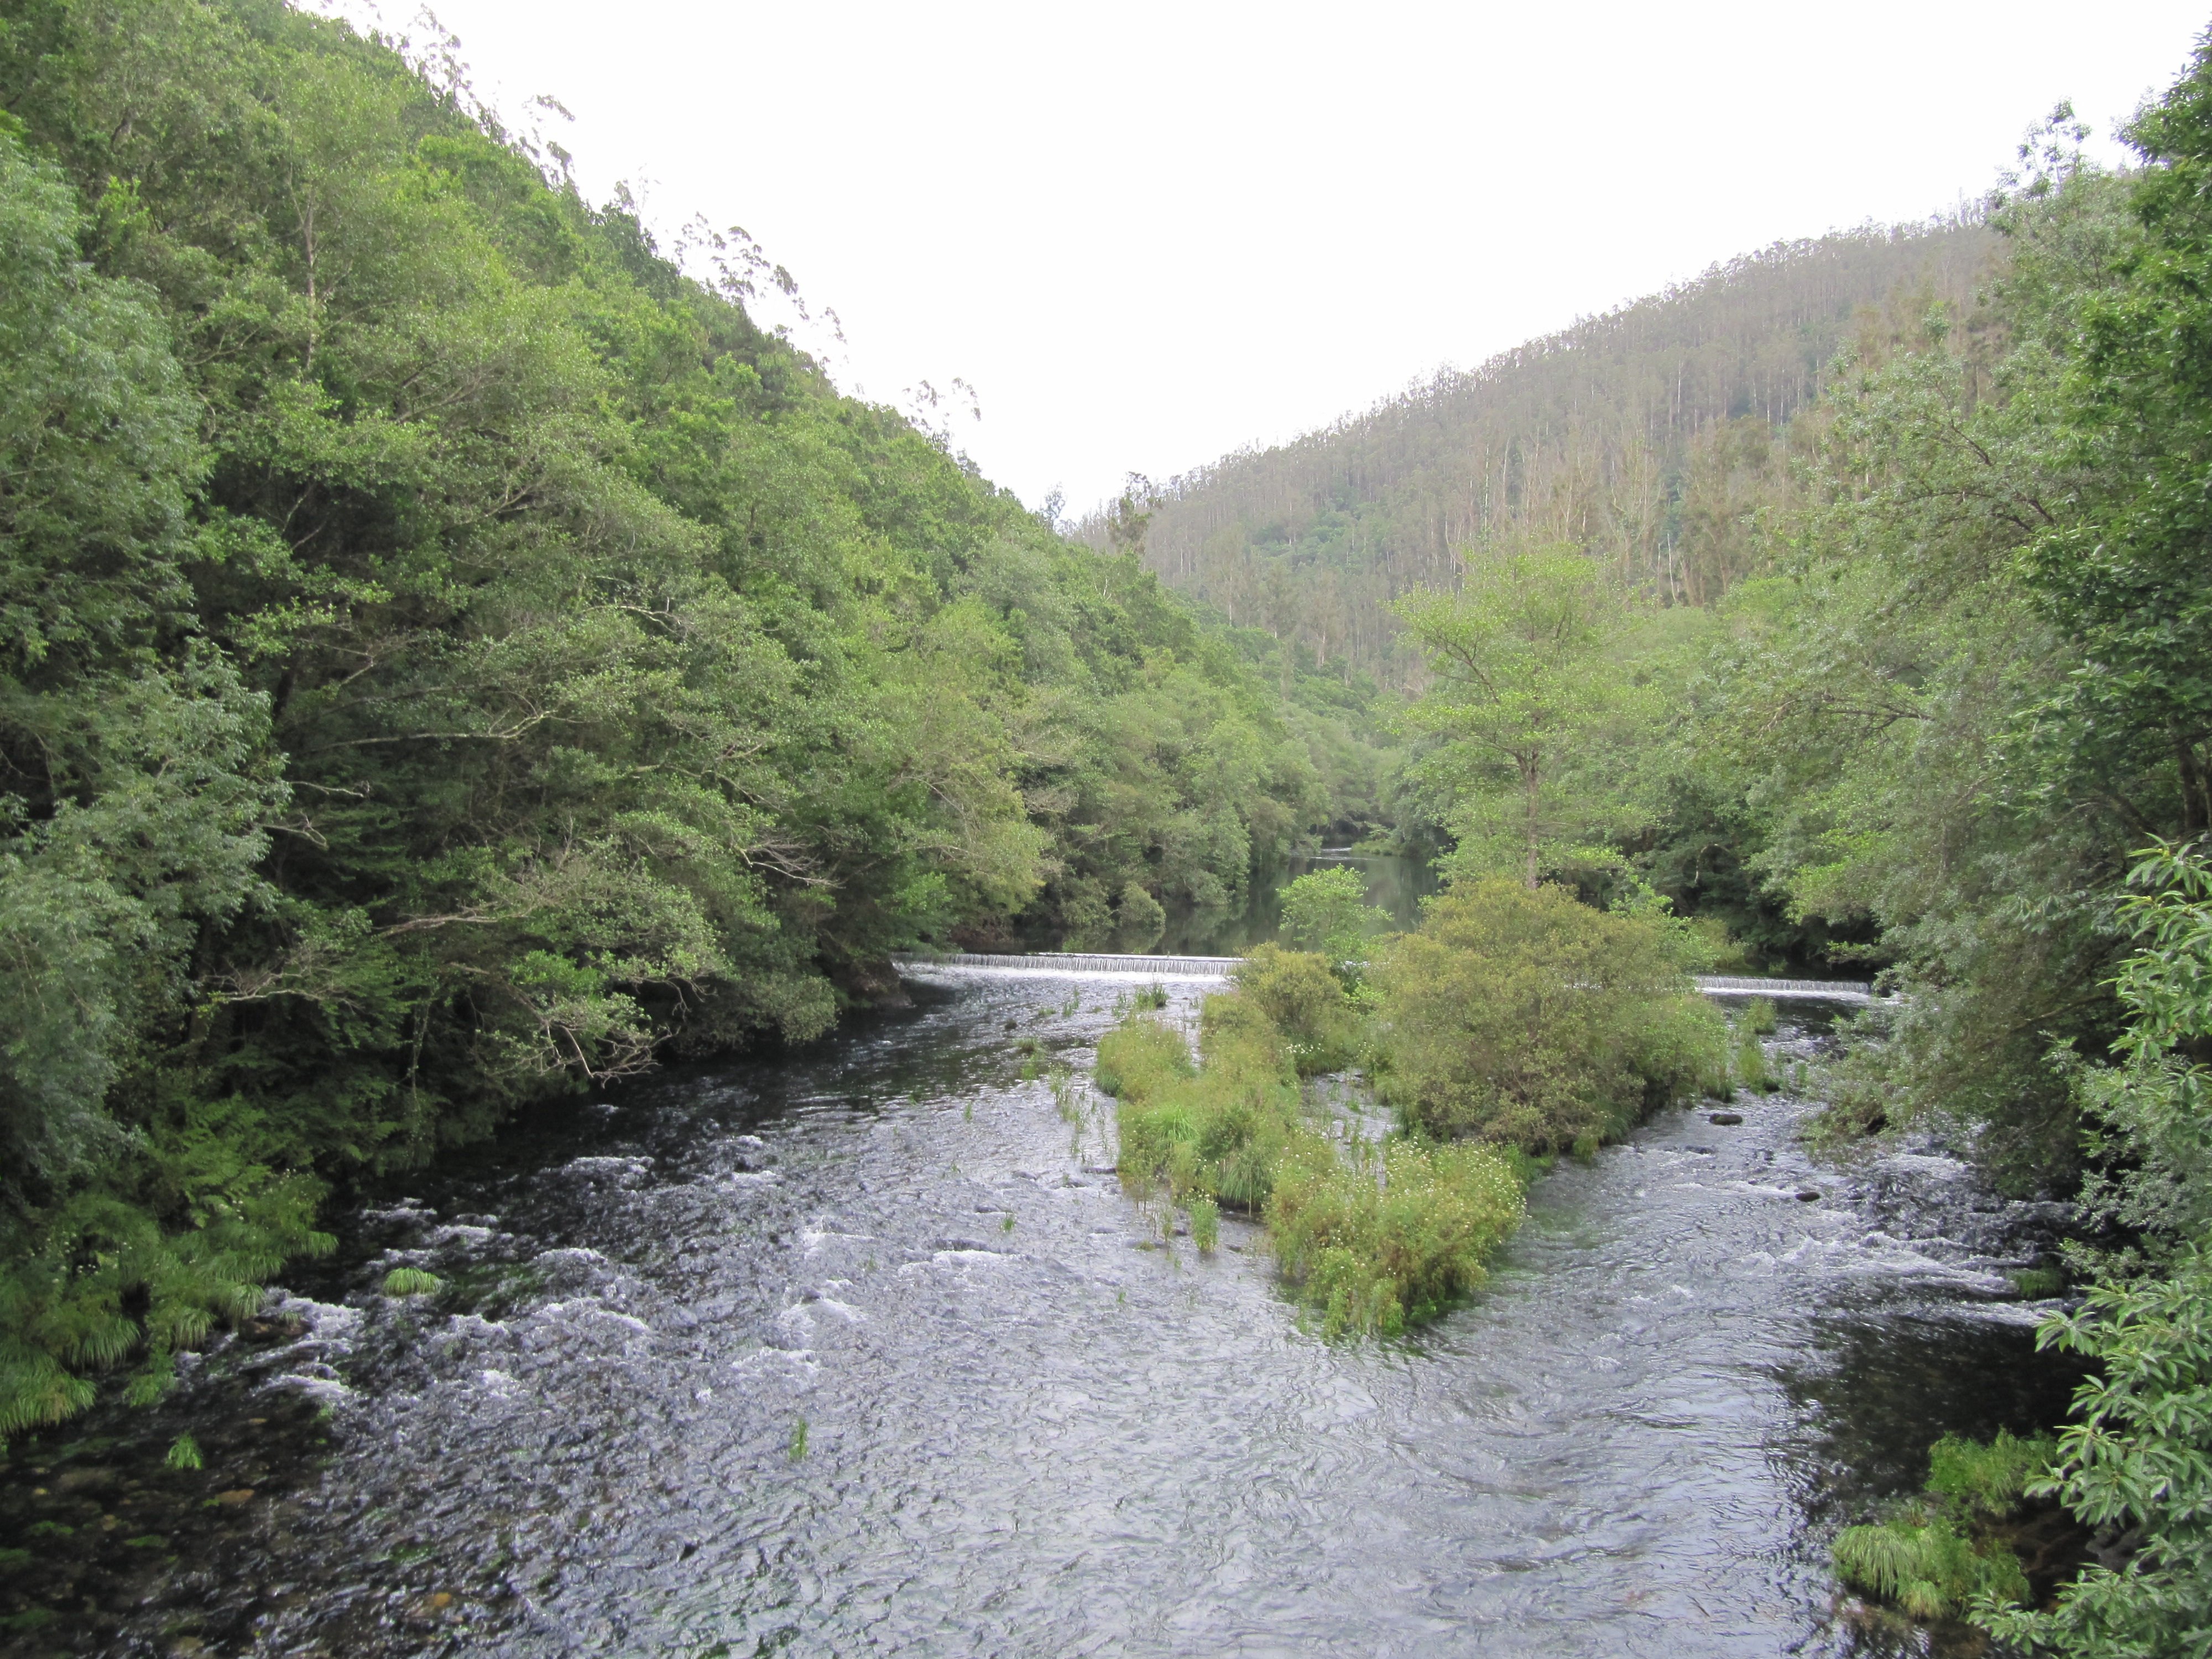
water, nature, forest, river, valley, stream, rapid, reservoir, waterway, trees, ravine, ecosystem, watercourse, wadi, landform, tarn, nature reserve, arboleda, water stream, sequence of the river, geological phenomenon